George Fitzmaurice (writer)

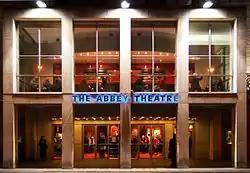
The Abbey Theatre

Fitzmaurice's first success was in 1907, with an Abbey Theatre production of his realistic comedy "The Country Dressmaker" which featured one of Fitzmaurice's most famous characters, Luke Quilter, "The man from the mountain". This character's appearance in the play proved to be a favourite with his audience, to the surprise of W.B. Yeats. The play's commercial success brought necessary income to the Abbey Theatre in 1907.